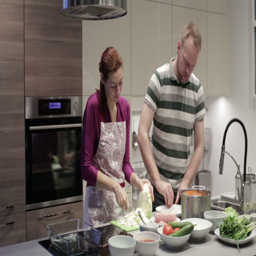
man and woman in the kitchen preparing dinner